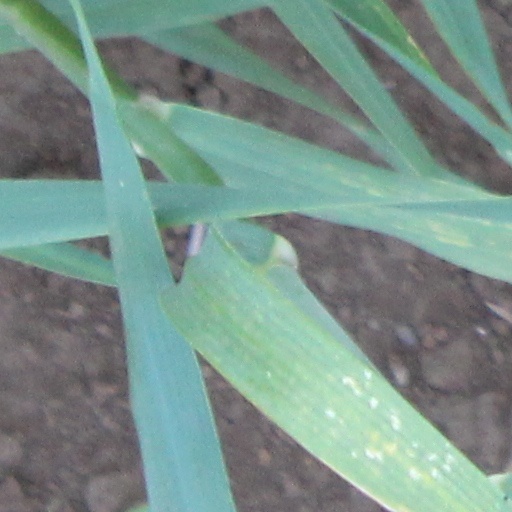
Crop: wheat